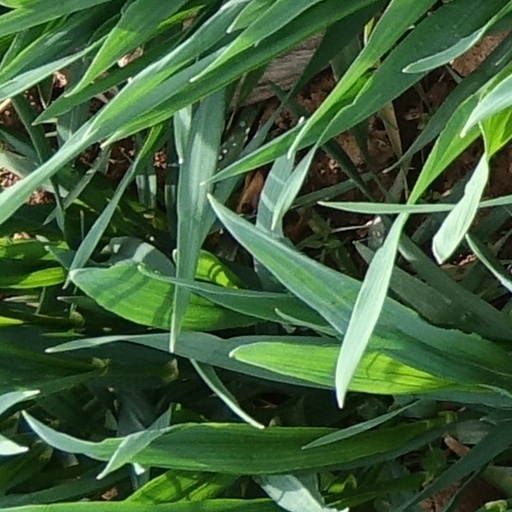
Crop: wheat